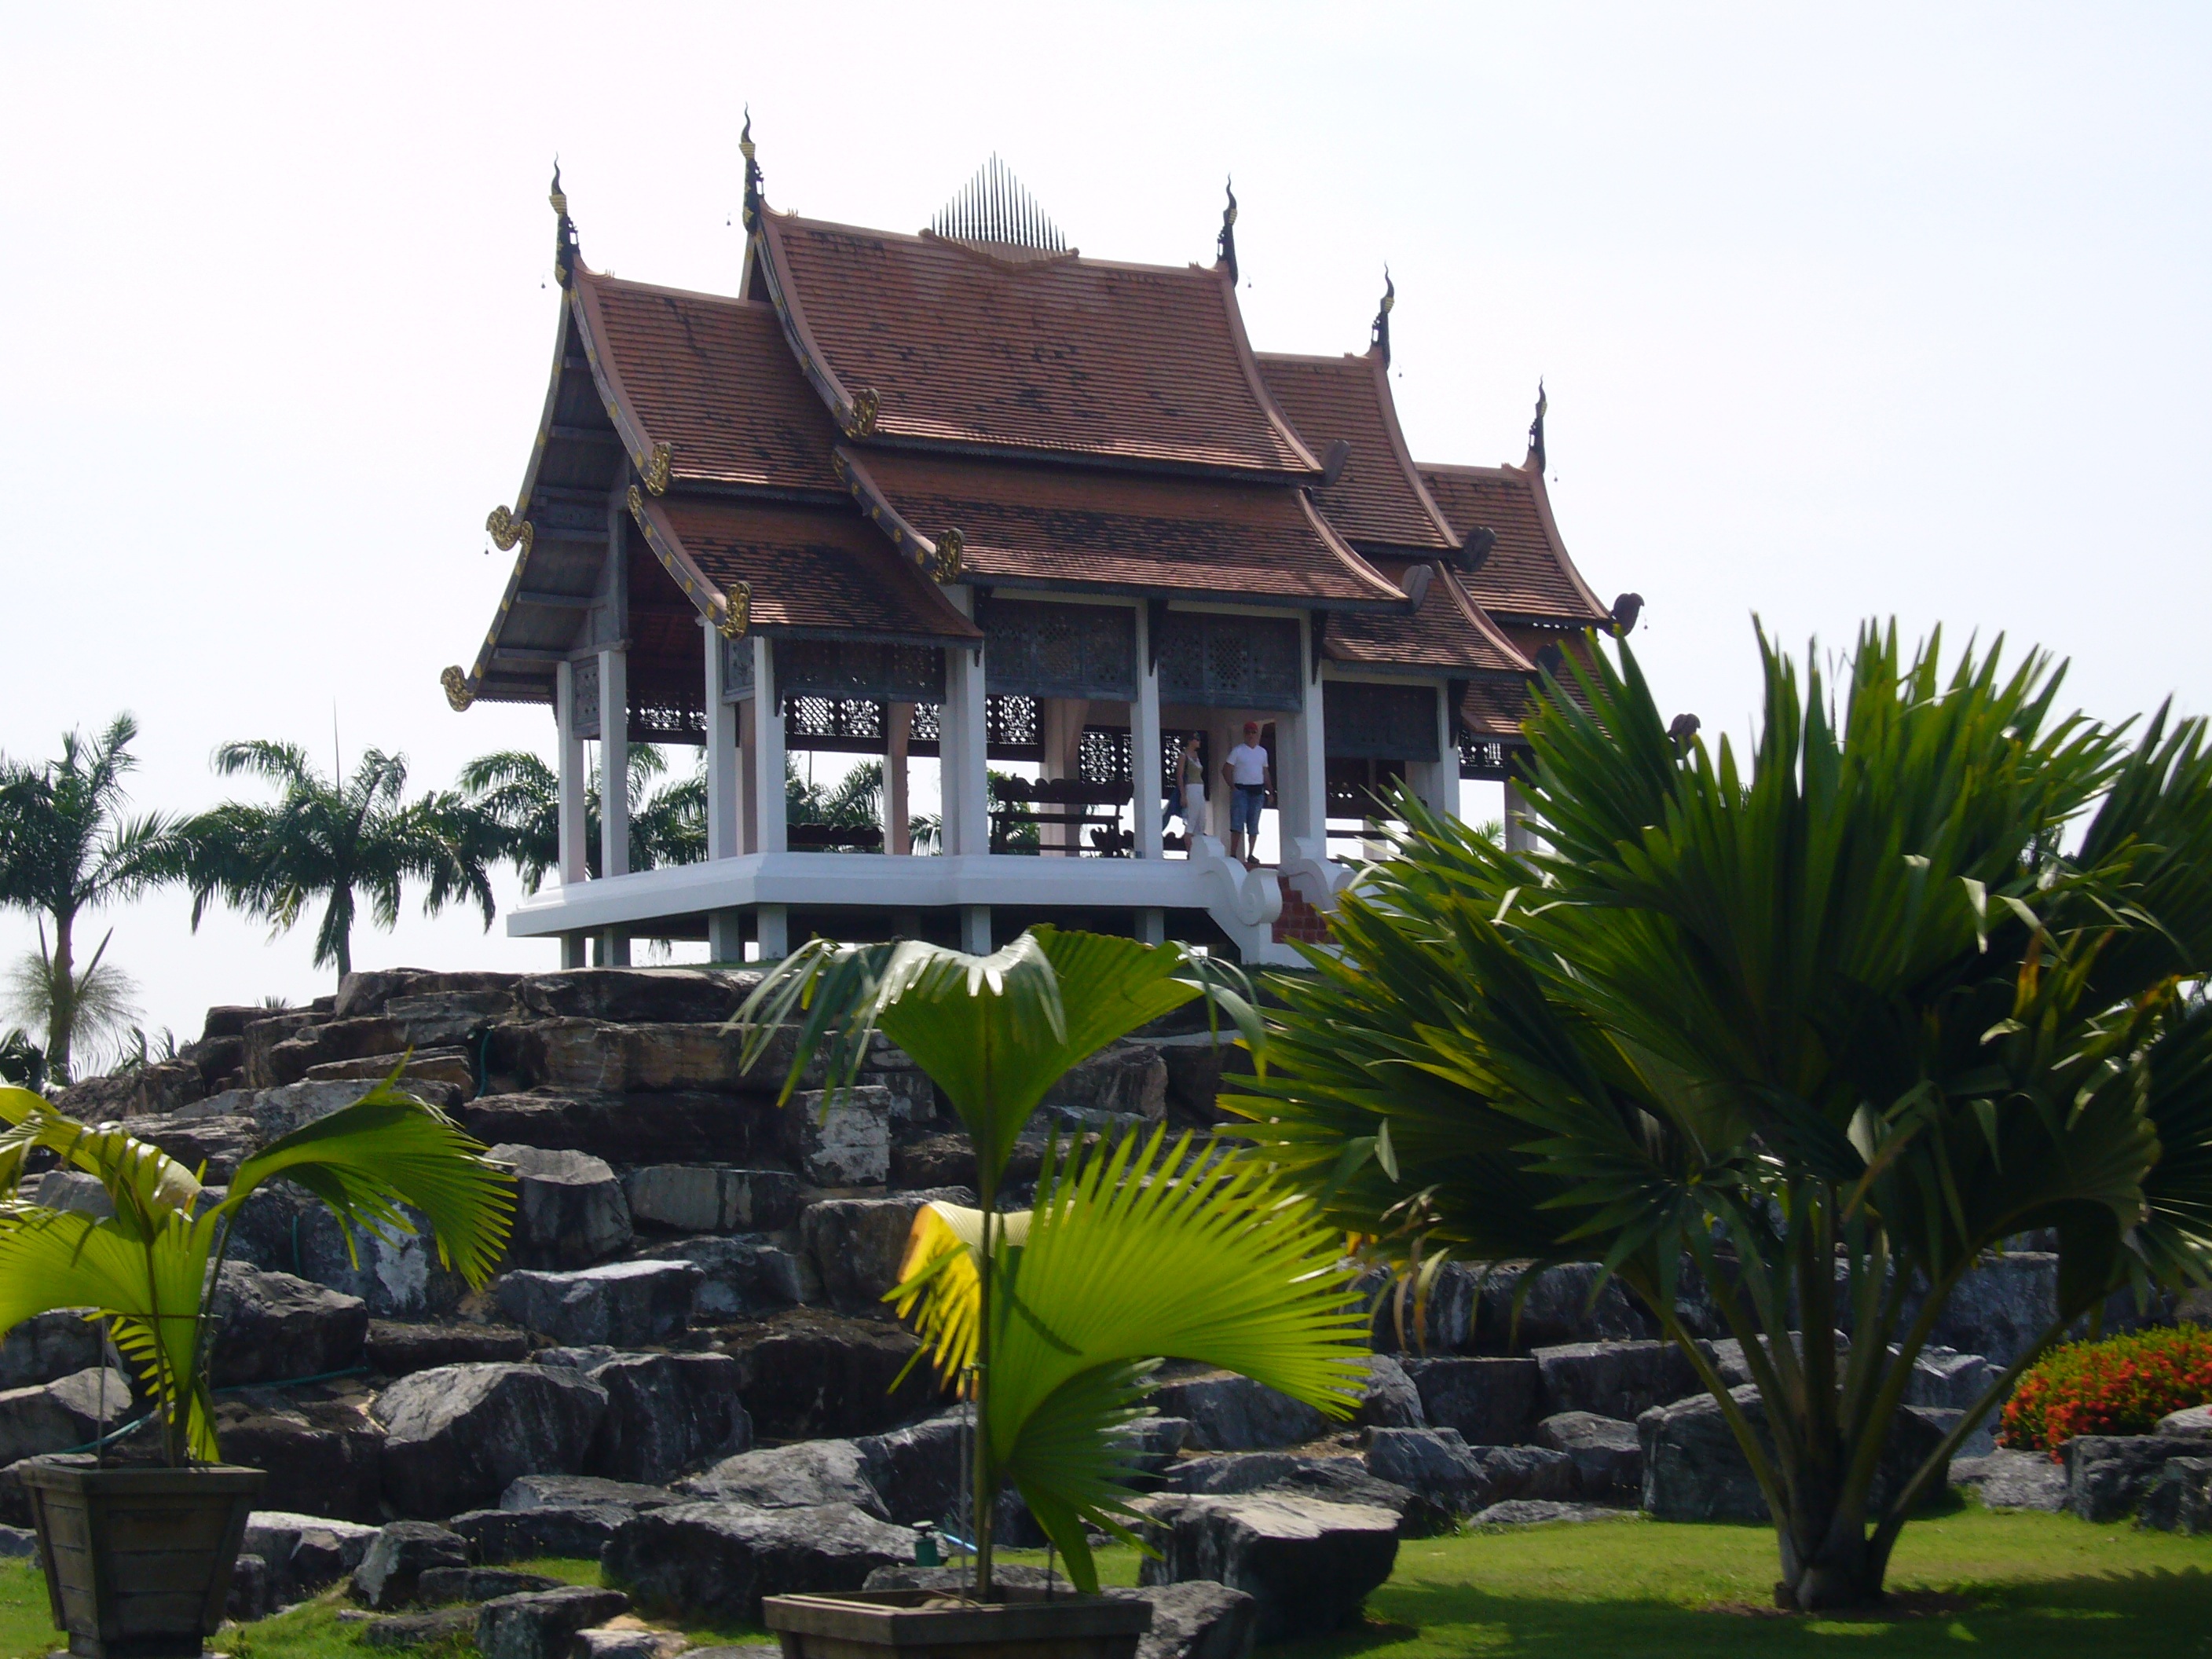
building, tower, buddhism, religion, asia, property, place of worship, thailand, temple, resort, estate, historically, wat, temple complex, fern stlich, arecales